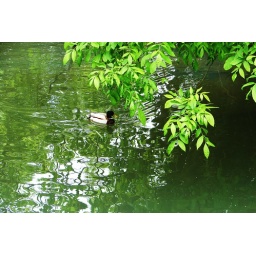
a duck swimming around on the Willamette.